George Foster (baseball)

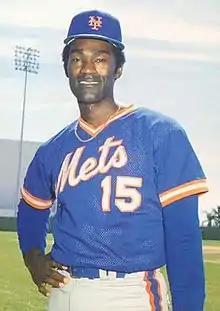
Foster in 1986

With the Mets leading 1–0, Foster led off the second inning by legging out an infield single. Three batters later, he scored the second run of the game on a fielder's choice by Gooden. In the seventh, he drove the first pitch from Andújar to deep center field to give the Mets a 4–1 lead. Foster went 3-for-4 to lead the Mets to a 5–2 victory, and pull to within one game of the division lead. The Mets would, however, lose the following day, and the Cardinals went on to win the division.